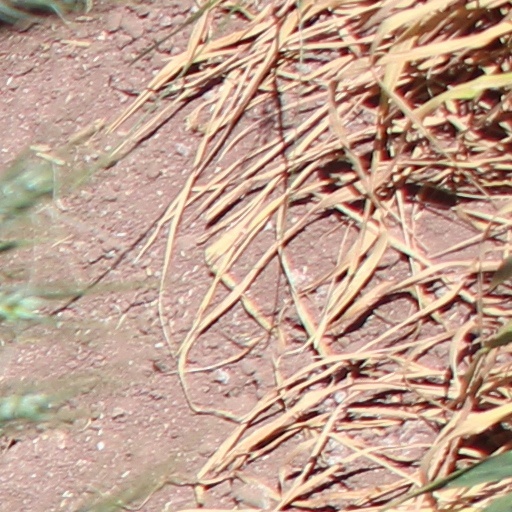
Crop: wheat